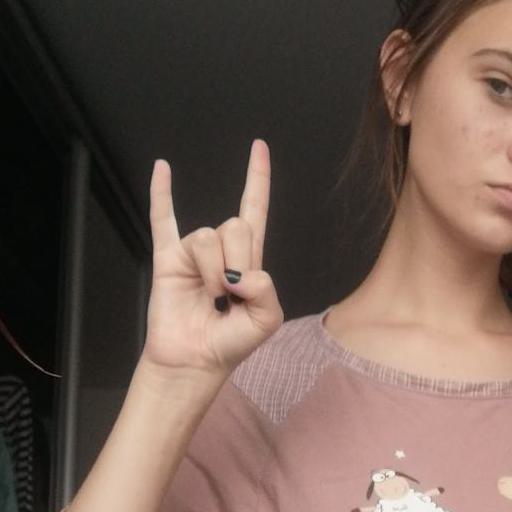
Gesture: rock